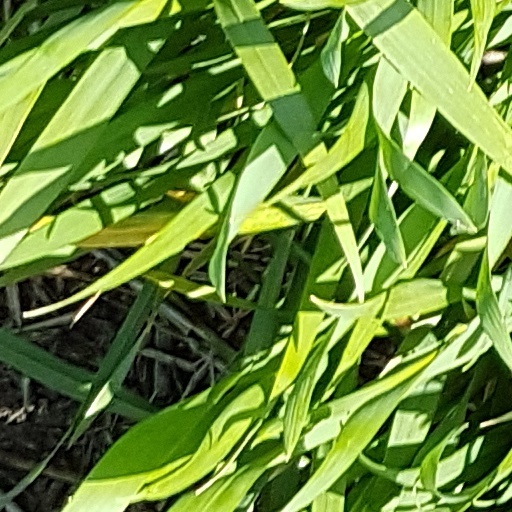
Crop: wheat